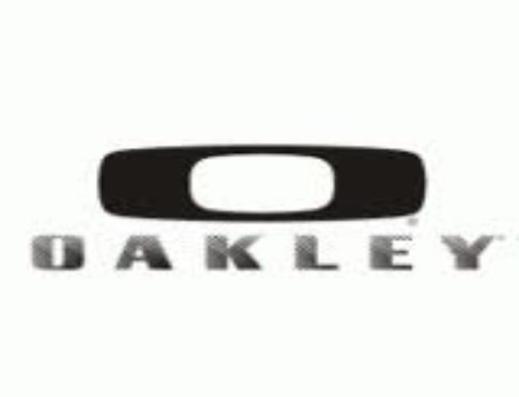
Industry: Sports